Highclere Castle

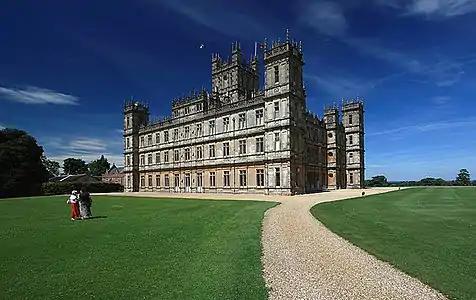
View from the path

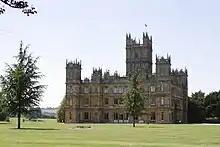
View from the grounds

Highclere Castle is a Grade I listed country house built in 1679 and largely renovated in the 1840s, with a park designed by Capability Brown in the 18th century. The estate is in Highclere in Hampshire, England, about south of Newbury, Berkshire, and north of Andover, Hampshire. The 19th-century renovation is in a Jacobethan and Italianate style produced by architect Charles Barry. It is the country seat of the Earls of Carnarvon, a branch of the Anglo-Welsh Herbert family.